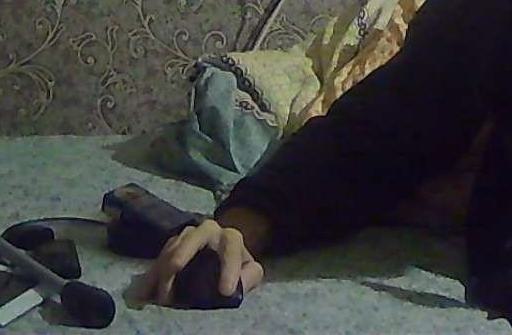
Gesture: no_gesture